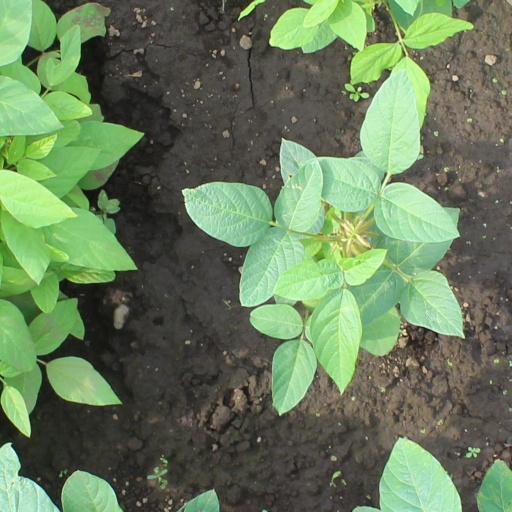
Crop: soybean